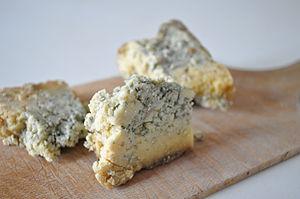
Bleu de Termignon très fait